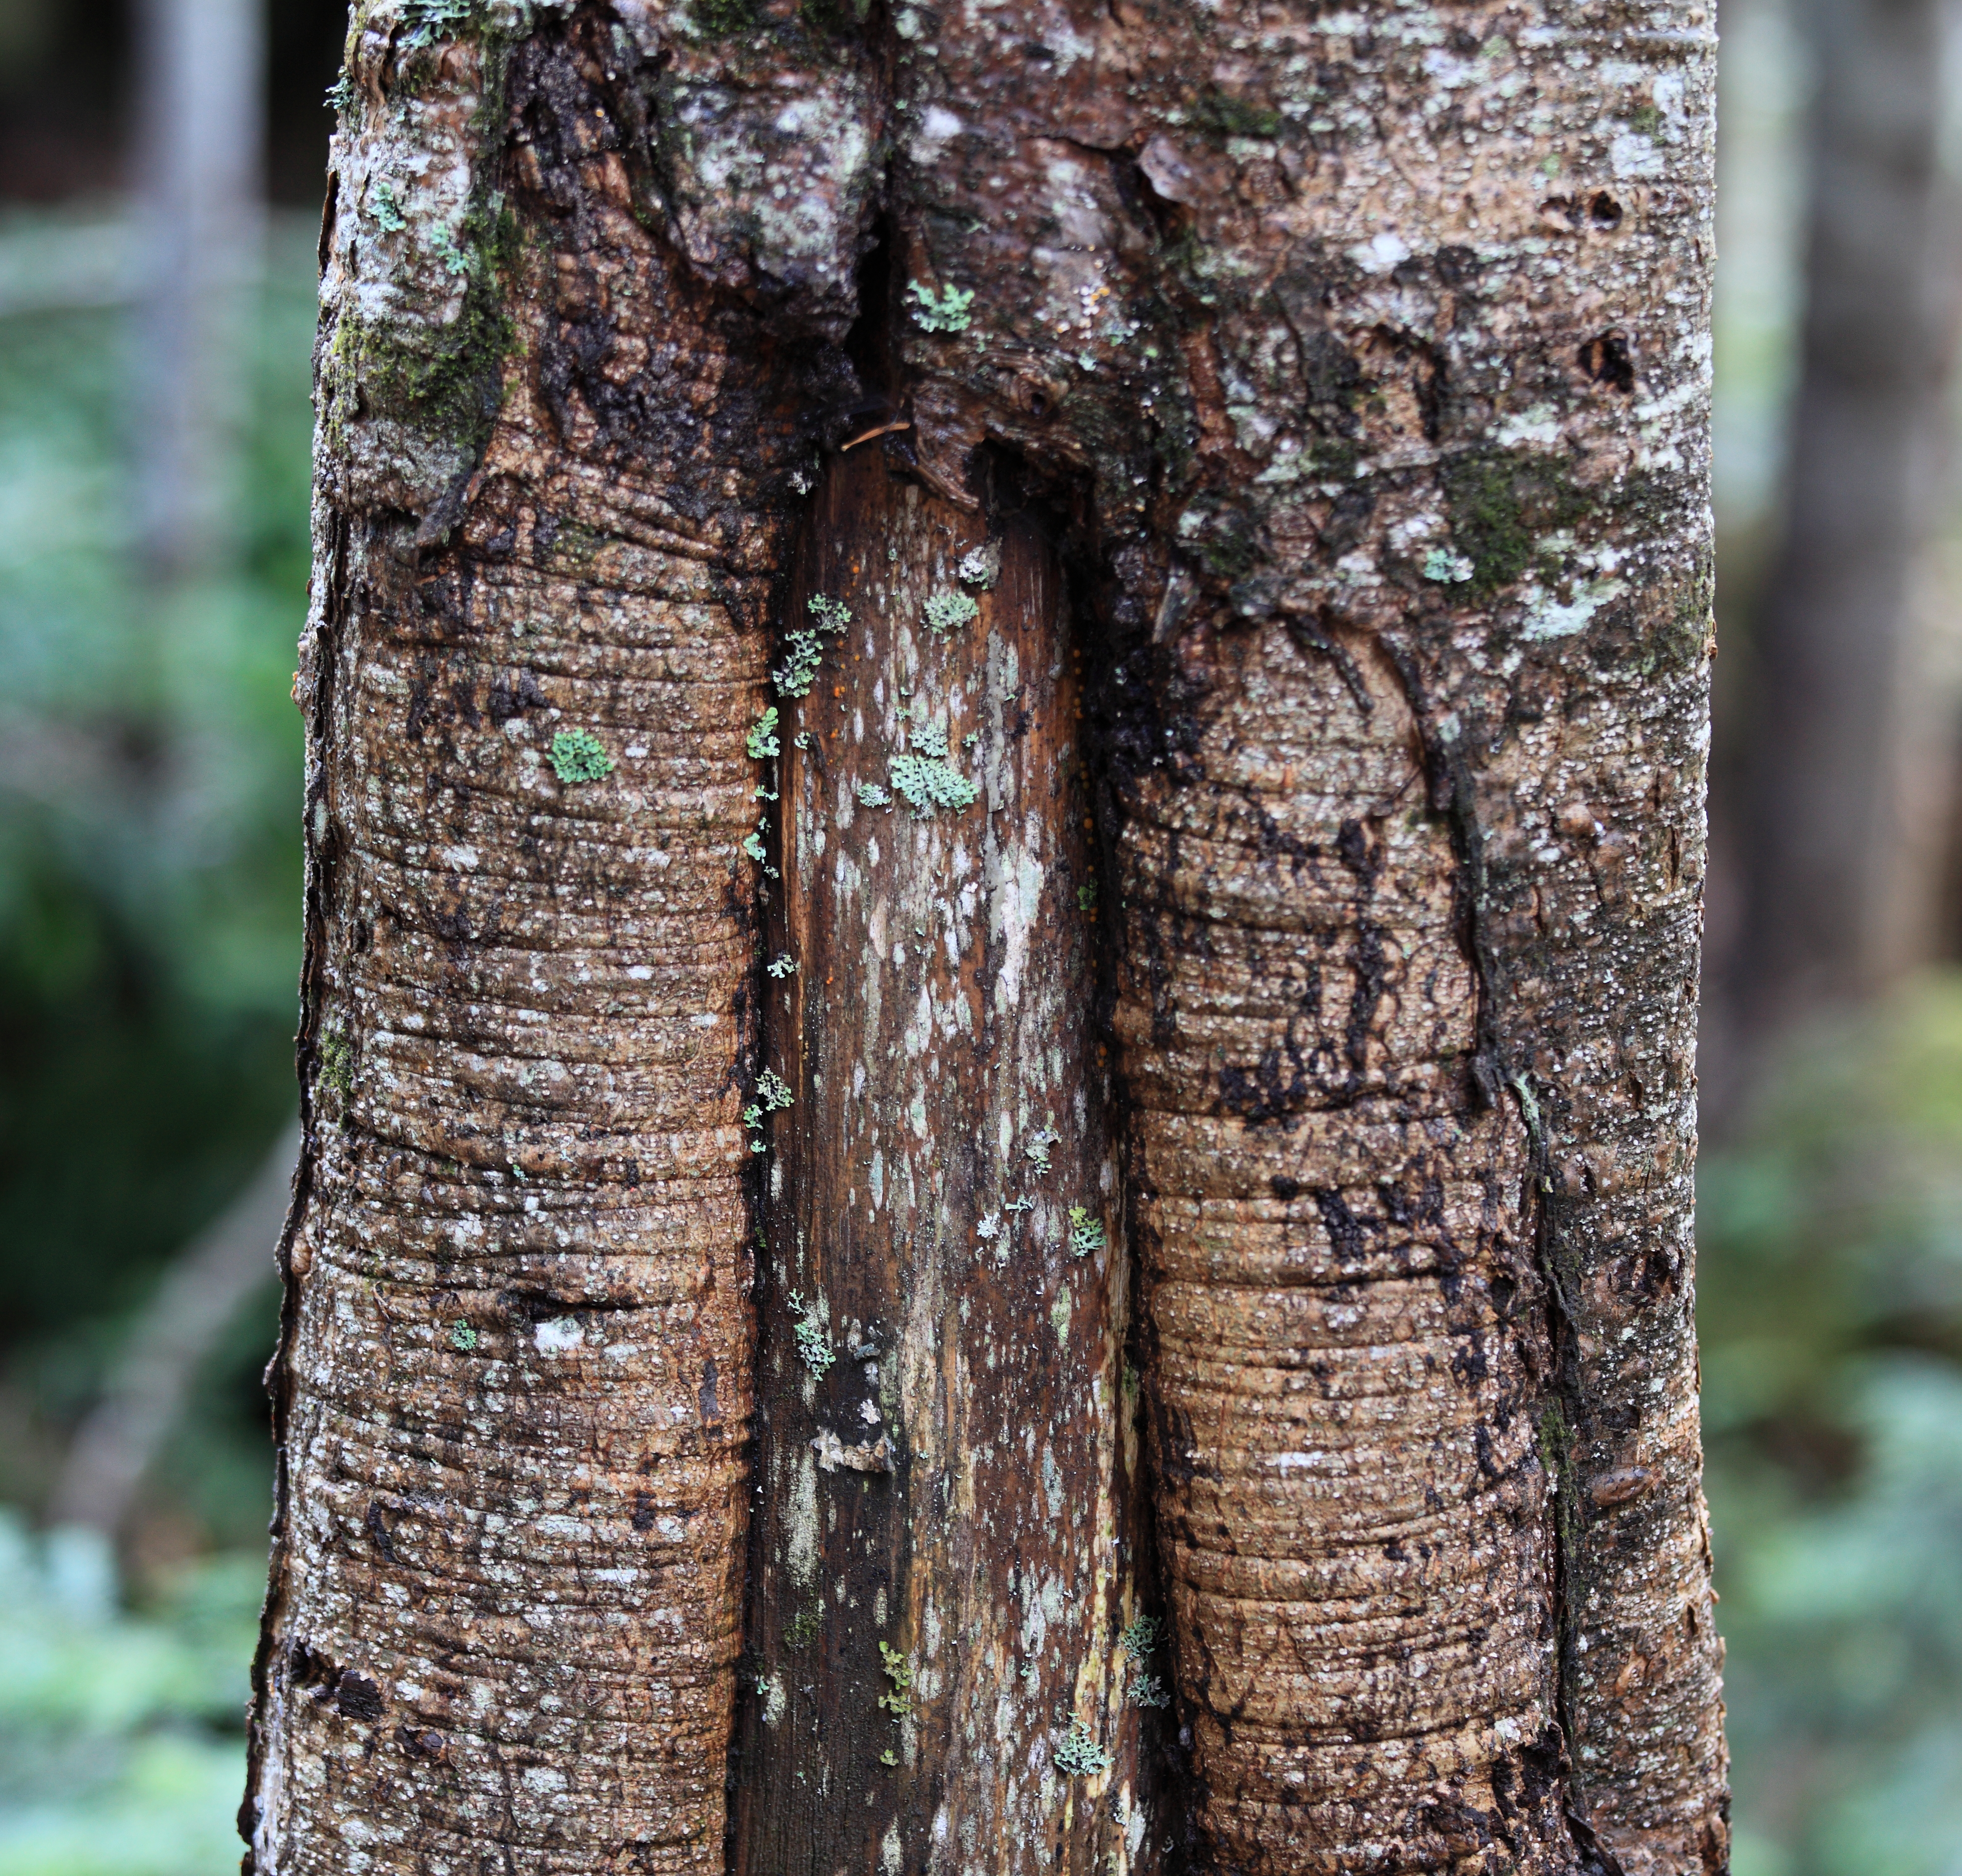
tree, nature, forest, branch, plant, wood, leaf, trunk, high, birch, autumn, 5d, hires, woodland, tone, markii, hi, res, resolution, gunma, katashina, plant stem, woody plant, land plant